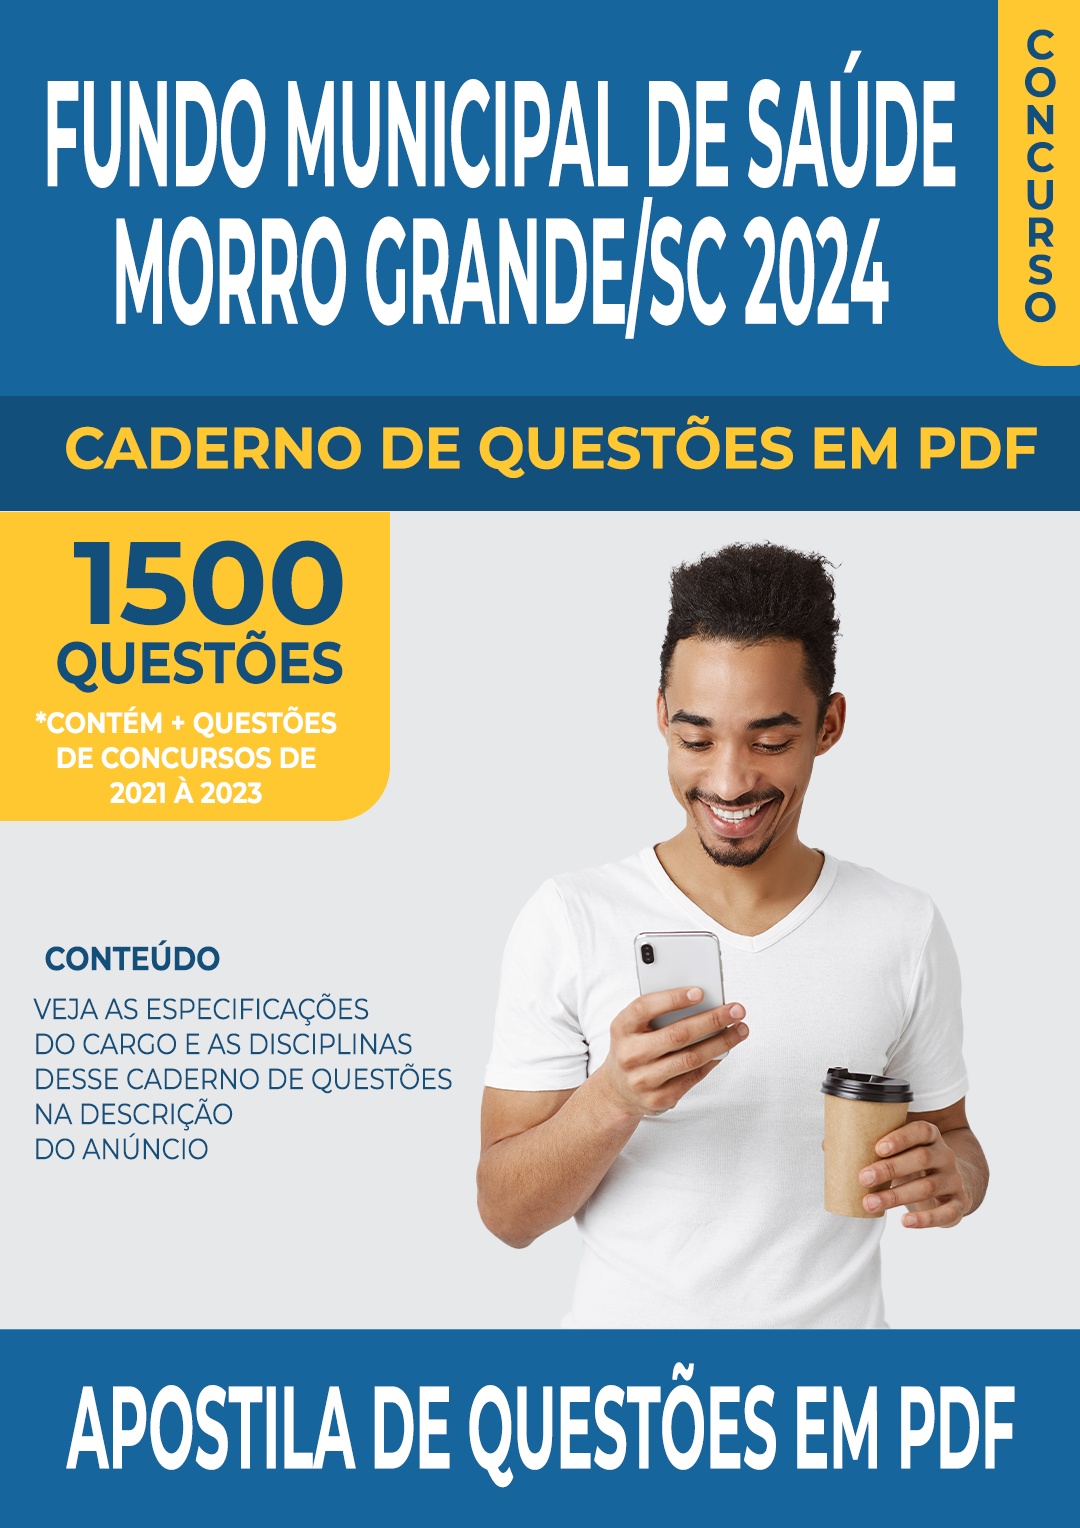
Apostila de Questões para Concurso do Fundo Municipal de Saúde de Morro Grande/SC 2024 para Diversos Cargos - Mais de 1.500 Questões Gabaritadas
Apostila de Questões para Concurso do Fundo Municipal de Saúde de Morro Grande/SC 2024 para Diversos Cargos - Mais de 1.500 Questões Gabaritadas Está estudando para o concurso do Fundo Municipal de Saúde de Morro Grande/SC 2024 ? Aprimore os seus estudos com nossa apostila de questões que foi desenvolvida com questões que estão de acordo com o conteúdo programático desse concurso. Nossa apostila foi criada com o objetivo de facilitar o seu estudo e aumentar suas chances de aprovação no concurso. Ela foi produzida com a ajuda de Inteligência Artificial, que analisou anos de provas anteriores e identificou os assuntos mais importantes e os que mais costumam nas provas desses concursos. Com essa base de dados em mãos, cruzamos as informações e identificamos as questões mais relevantes e incluímos aqui para você estudar para esse concurso. Com a nossa apostila, você poderá estudar de forma mais eficiente, concentrando seus esforços nos assuntos que realmente importam e economizando tempo na preparação. Ela contempla mais de 1.500 questões distribuídas entre as disciplinas abaixo: Disciplinas de Conhecimentos Gerais Disciplinas de Conhecimentos Específicos Brindes Exclusivos Compre a apostila e ganhe brindes exclusivos. Veja abaixo: Acesso ao nosso banco de provas oficiais de concursos com mais de 50.000 provas Acesso ao nosso banco de mapas mentais com mais de 300 mapas para concursos Como Você Receberá o Produto ? Nossa Apostila é Digital em Formato PDF . Após a confirmação do pagamento (em segundos), você receberá um e-mail automático do sistema com o link para acessar todo o material e os brindes, que também são em formato PDF. Em alguns casos esse e-mail com o link de acesso pode parar na sua caixa de spam ou lixeira , portanto pedimos sua atenção para sempre verificar nestes locais ao confirmar sua compra. f
Brand: Loja123shop
Category: Services > Professional Services